Prichal (ISS module)

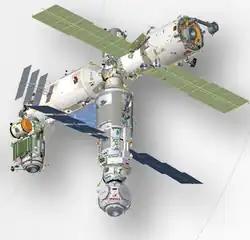
ISS Russian orbital segment after docking of UM "Prichal" module

In the mid-2000s, RKK Energia, the manufacturer of the Russian Orbital Segment (ROS) components, added the Uzlovoy Module (UM) to the future configuration of the ISS. The proposal involves the addition of a Nodal Module (a significant modification of the Universal Docking Module (UDM) design, increasing the number of docking ports from 4 to 6 and taking into account its location at the "Nauka" nadir and at the same time reducing its weight from 20 tons to 4 tons, partly by removing the additional life-support system ) and adding two additional science/energy modules to the segment around 2013–2015. These plans were tabled due to "Nauka" delays. Since the refurbishment of the "Nauka" module, the Uzlovoy module is now the "Prichal" module. Despite its small size, this four-ton, ball-shaped module could play an extremely important role in the Russian space program.